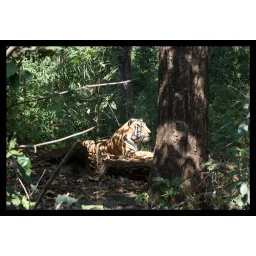
This huge male tiger was sighted in Kanha NP. Photo was taken by Ravi Naidu( posting with his permission).